Betty Cecilia Lugo

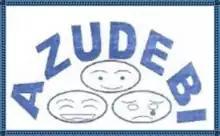
Logo of AZUDEBI, charity organization for people with depression and bipolar disorder, funded in 2006 by Betty Cecilia Lugo.

Thanks to her skills on special education she succeeded in persuading ladies within local oil society to be part of a committee, in order to collect funds for the project. She also achieved that foreign oil corporations, operating in that part of the country, accepted to include the project into their donation programs.